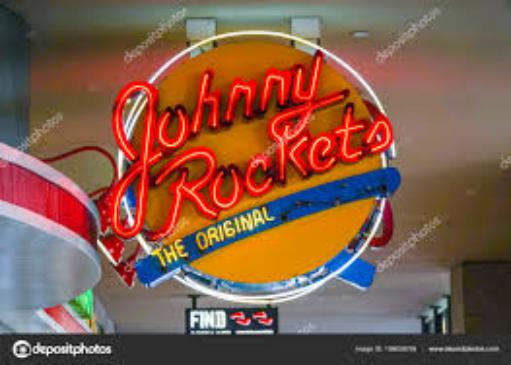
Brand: Johnny Rockets
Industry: Food